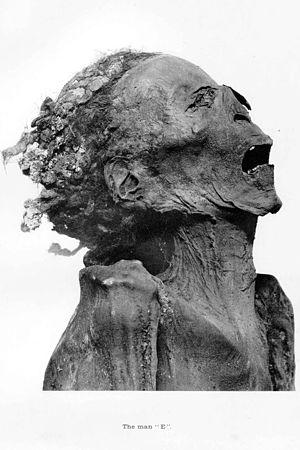
Pentaour est un enfant royal de la XIXᵉ dynastie. Fils de Ramsès III et de Tiyi.